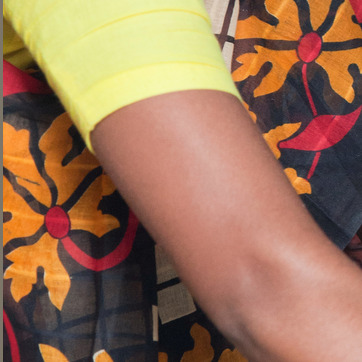
Material: skin